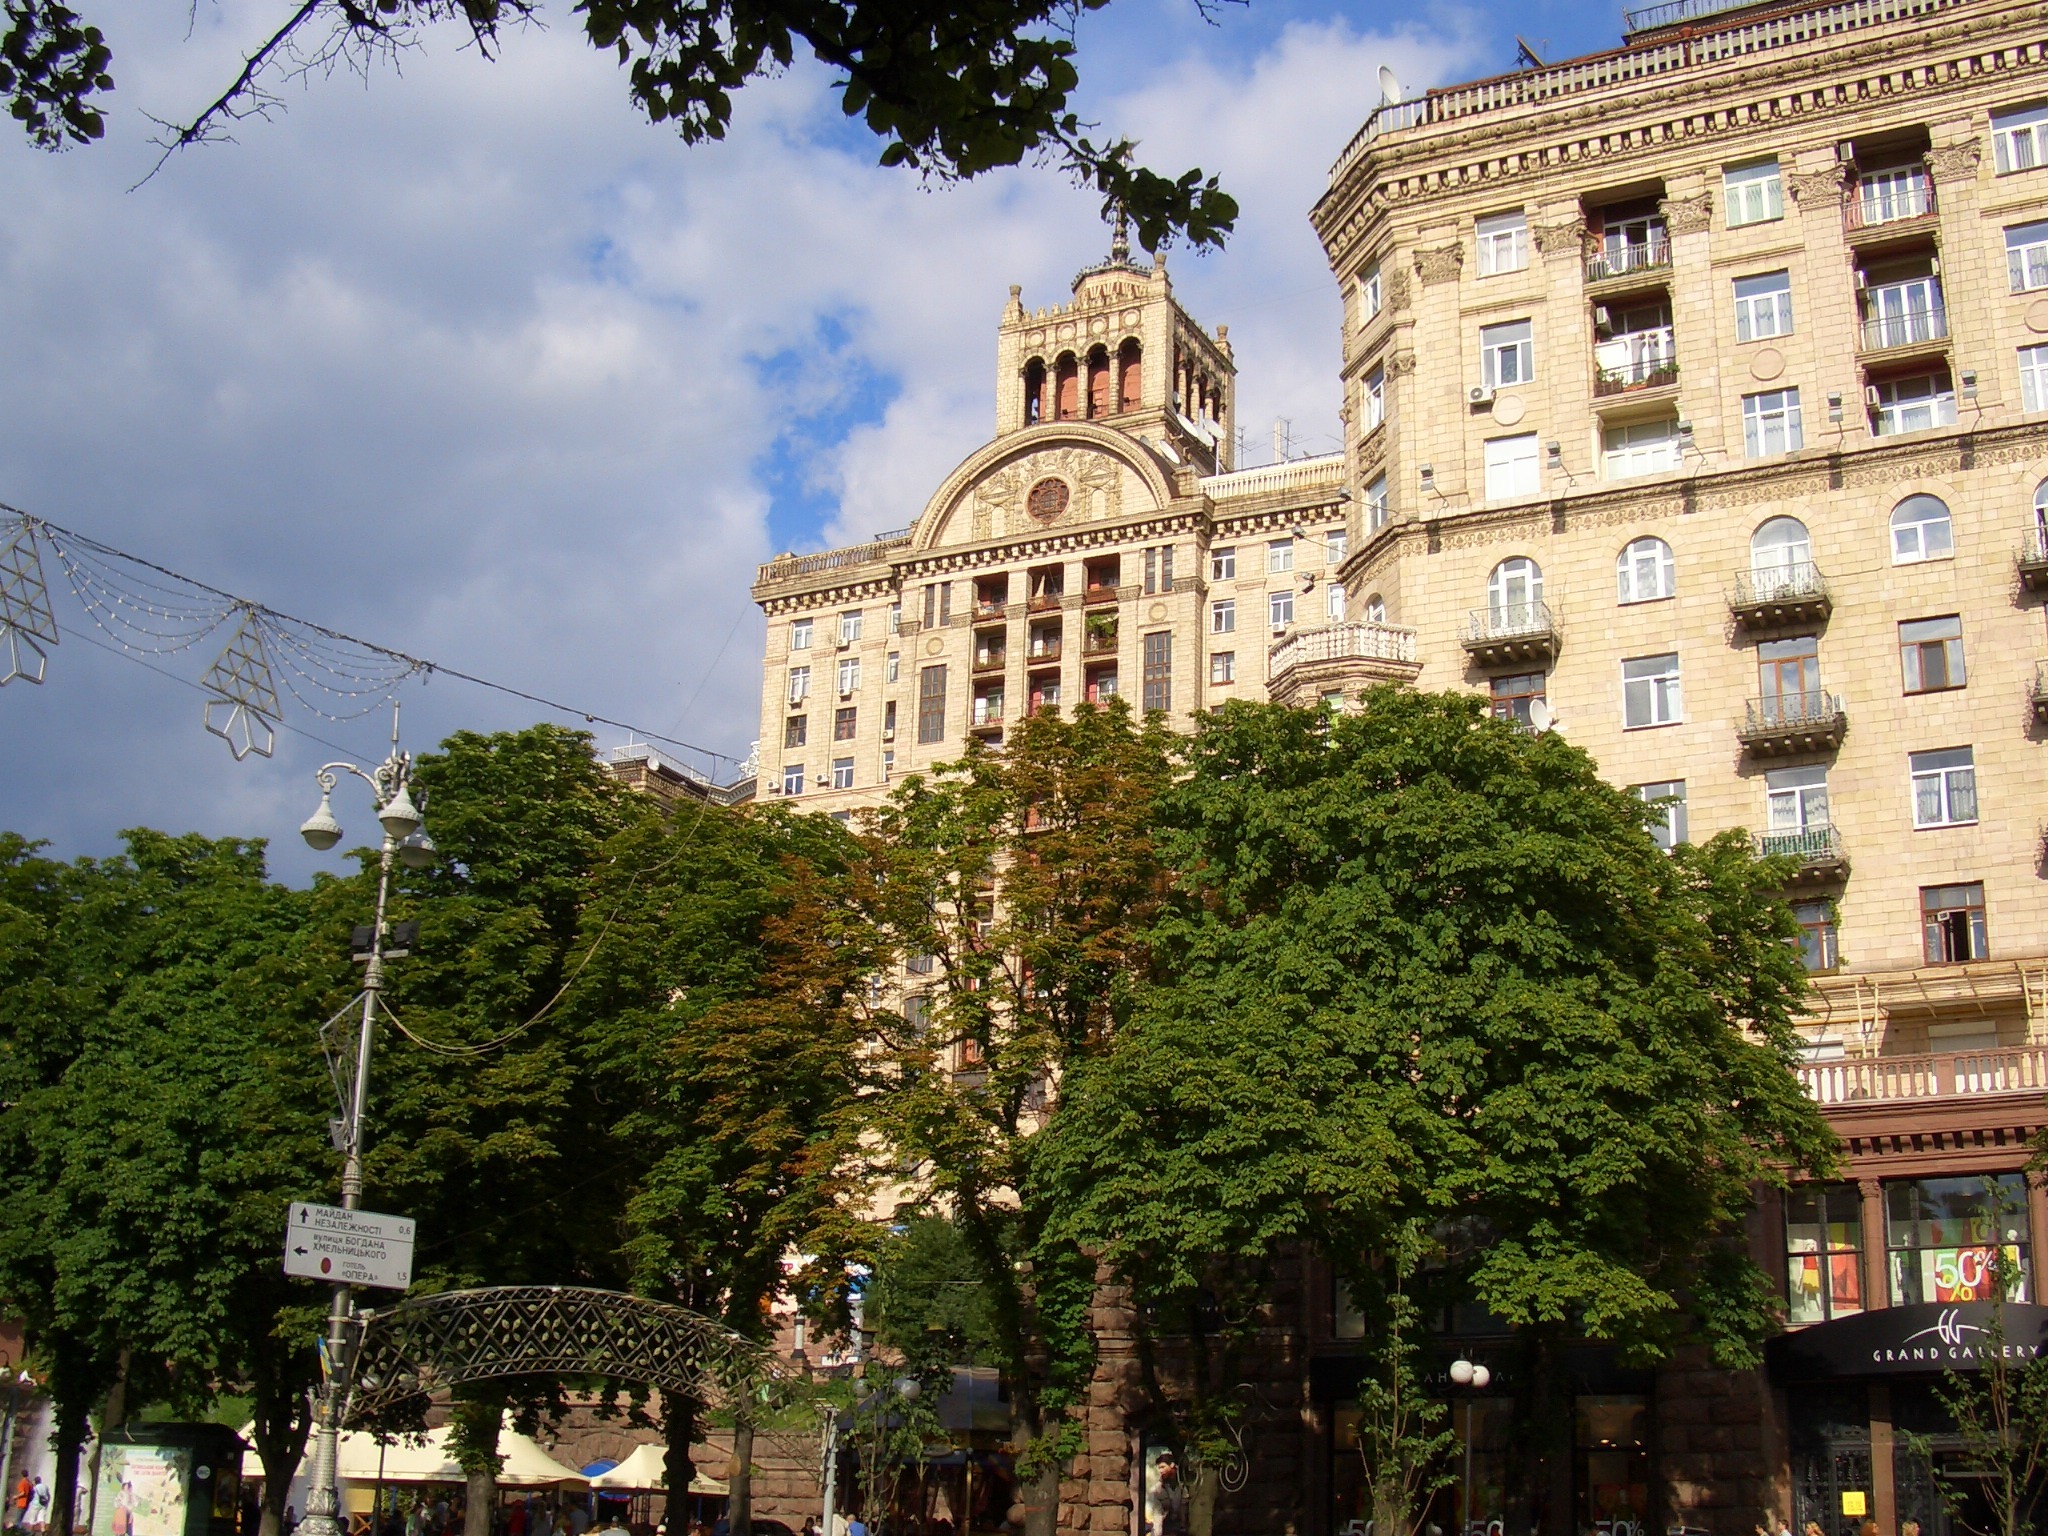
architecture, structure, sun, town, building, chateau, palace, city, urban, cityscape, downtown, summer, plaza, landmark, exterior, modern, trees, ukraine, town square, estate, kiev, neighbourhood, human settlement